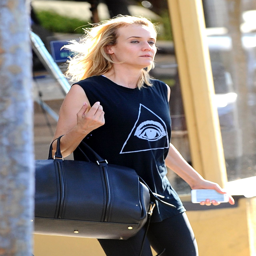
actor in tights - leaving a gym